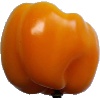
Label: Pepper Yellow 1